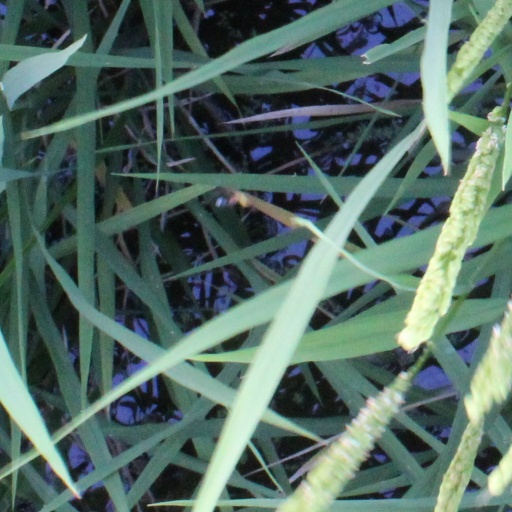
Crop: rice